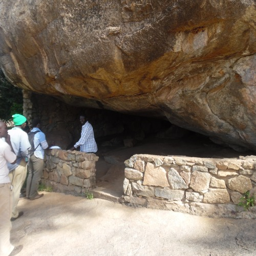
dwelling that served as sleeping quarters .